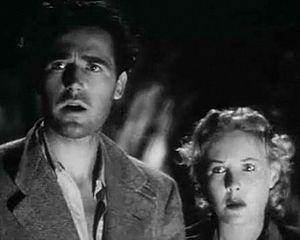
Patric Knowles est un acteur anglais, né Reginald Lawrence Knowles à Horsforth le 11 novembre 1911, mort d'une hémorragie cérébrale à Los Angeles — Quartier de Woodland Hills — le 23 décembre 1995.